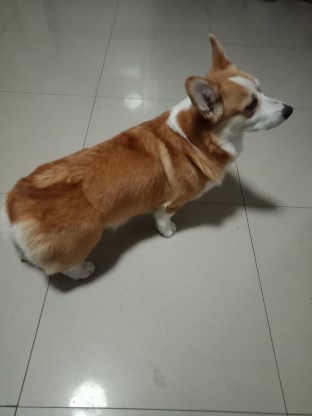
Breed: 2909-n000116-Cardigan